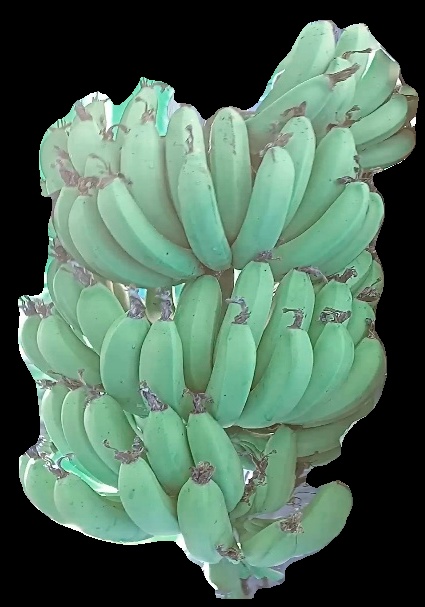
Variety: pachbale
Grade: grade1